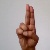
The image shows a hand gesture representing the letter 'U' in Indian Sign Language.